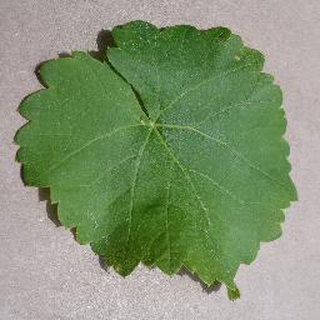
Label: healthy_grape